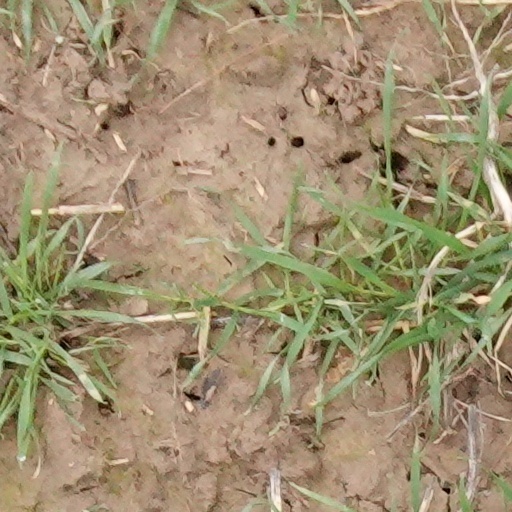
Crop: wheat